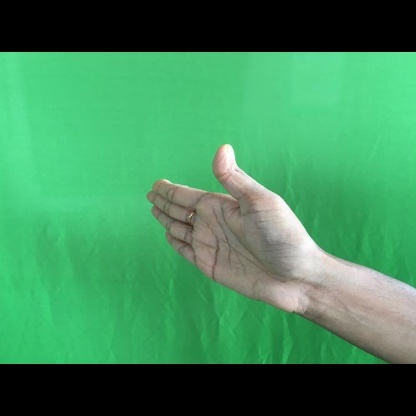
Mudra: Ardhachandran